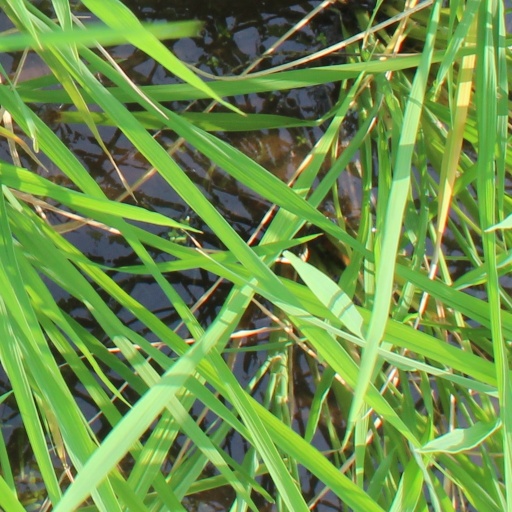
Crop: rice